Caroline Herschel

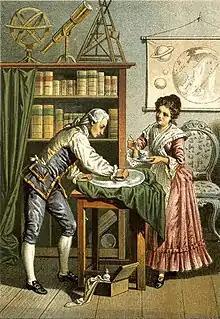
Caroline Herschel giving tea to her brother William polishing a telescope mirror, 1896 Lithograph

When William became increasingly interested in astronomy, transforming himself from a musician to an astronomer, Caroline again supported his efforts. She said somewhat bitterly, in her Memoir, "I did nothing for my brother but what a well-trained puppy dog would have done, that is to say, I did what he commanded me." Ultimately, though, she became interested in astronomy and enjoyed her work.